Ensign Racing

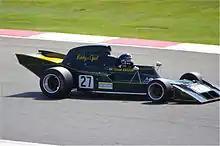
The N173, Ensign's first Formula One car, being driven at Silverstone in 2012.

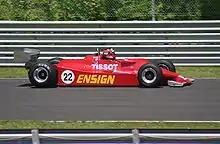
An Ensign N177 being raced in a Historic Grand Prix at the Lime Rock Park circuit in 2009.

Ensign entered Formula One in , with backing from pay driver, Rikky von Opel. Von Opel had driven for the team in Formula Three in 1972 and won the Lombard North Central, British Formula Three Championship that year. Based upon that success, von Opel commissioned a Formula One chassis. Their first season was not successful, von Opel only finished two races and the team's best result that season was 13th at the 1973 British Grand Prix. However, the partnership continued into , but von Opel left after the first race of the season, having been offered a works Brabham drive. He was replaced at Ensign by Vern Schuppan whose only finish was 15th at the Belgian Grand Prix and was later himself replaced by Mike Wilds. Wilds only qualified in America; he finished the race after a pit stop for fuel but was not classified, nine laps behind.